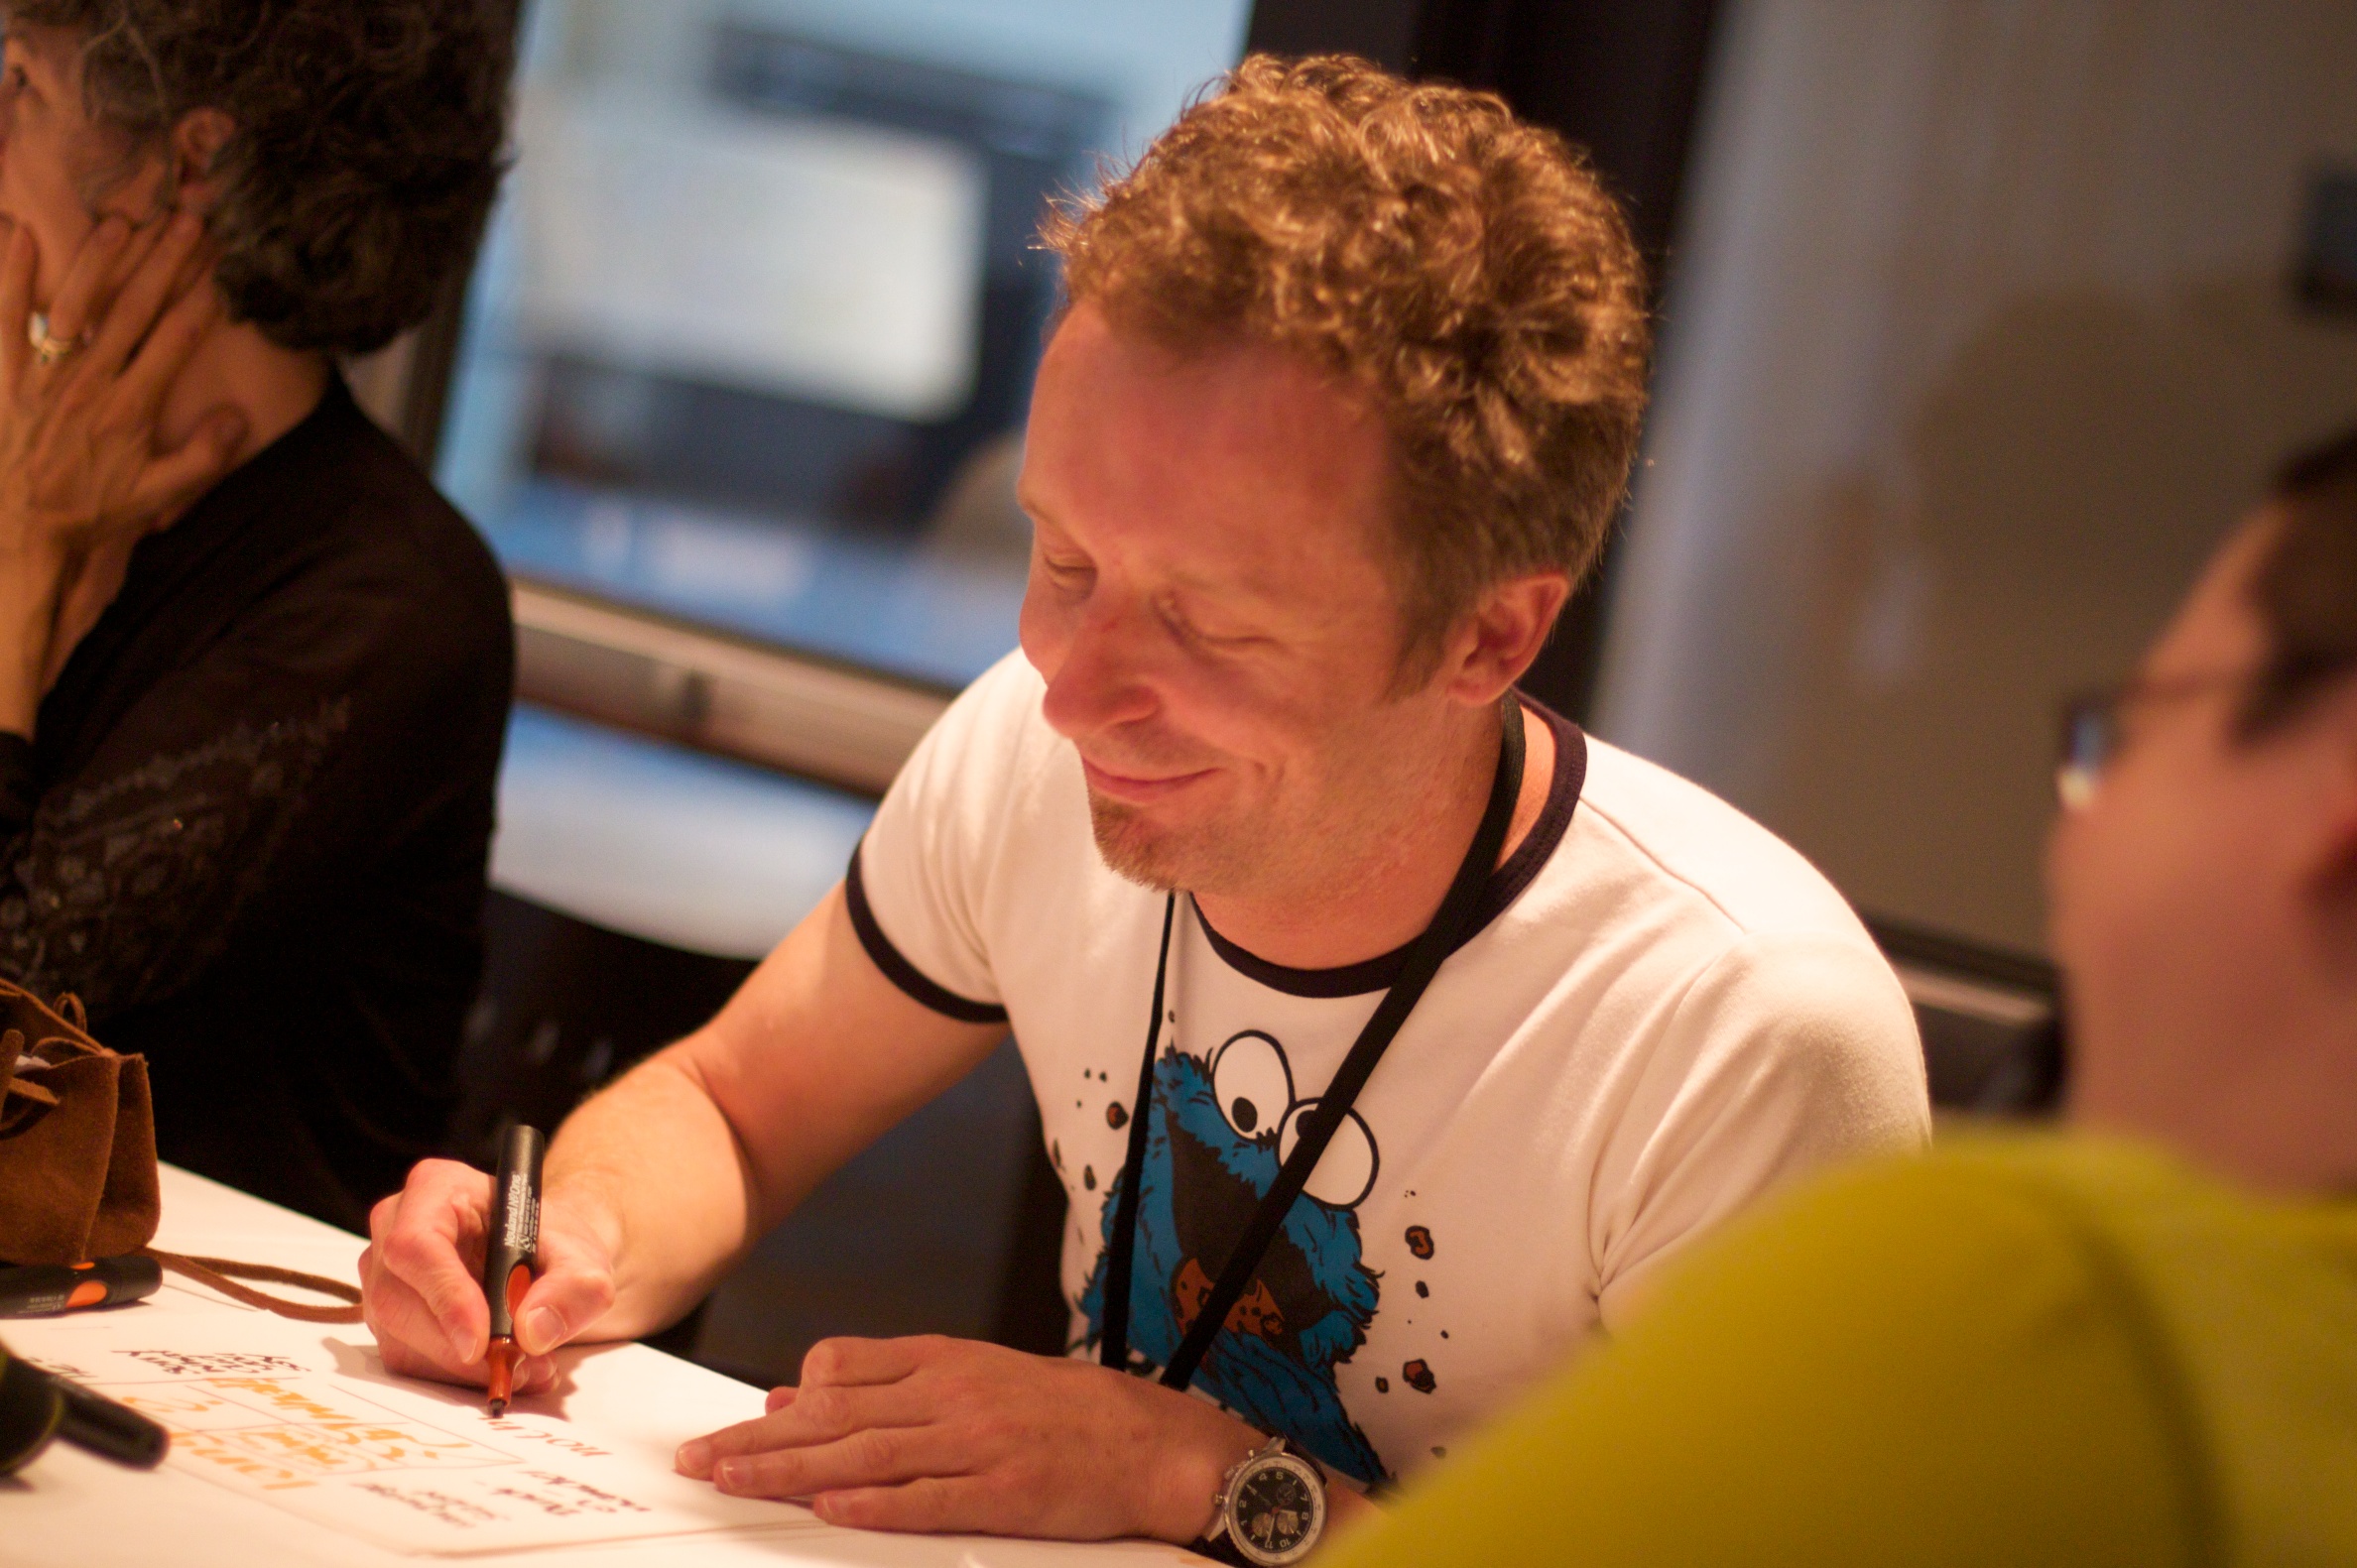
people, child, conversation, ifvp2010